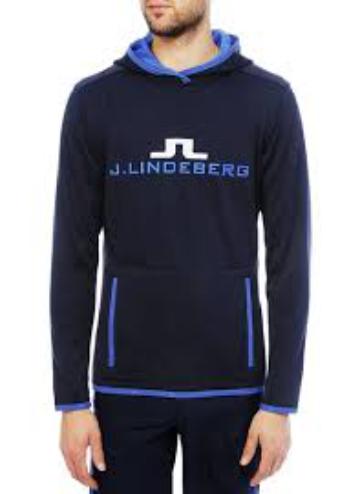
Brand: jlindeberg-1
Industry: Clothes